Cyprus–Turkey maritime zones dispute

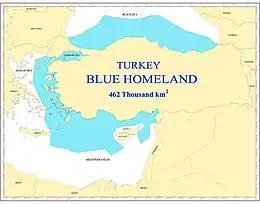
Depiction of the irredentist and expansionist "Blue Homeland" concept created by Cihat Yaycı

The Republic of Cyprus adopted the Territorial Sea Law in 1964. The law established territorial sea. Coordinates of the territorial sea were submitted to the United Nations in 1993 and their validity was reconfirmed in 1996. The continental shelf of Cyprus is defined according to the Continental Shelf Law which was adopted in 1974. After ratification of the United Nations Convention on the Law of the Sea (UNCLOS) in 1988, Cyprus adopted a new law in 2004, which limited its exclusive economic zone (EEZ) by . The EEZ was delimited by bilateral agreements with Israel, Lebanon and Egypt. Cyprus has called on Turkey to delineate the sea boundaries between the two countries.